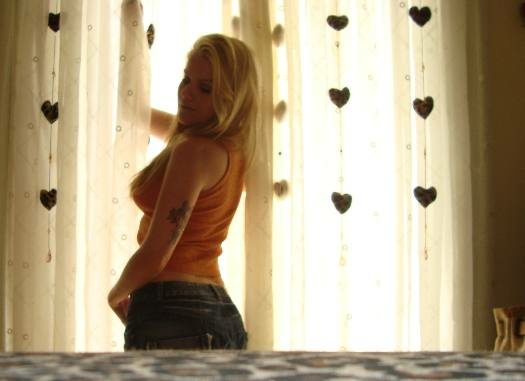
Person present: Yes